Field telephone

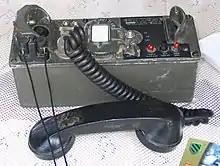
modified TA-312 field telephone

Field telephones are telephones used for military communications. They can draw power from their own battery, from a telephone exchange (via a central battery known as CB), or from an external power source. Some need no battery, being sound-powered telephones.